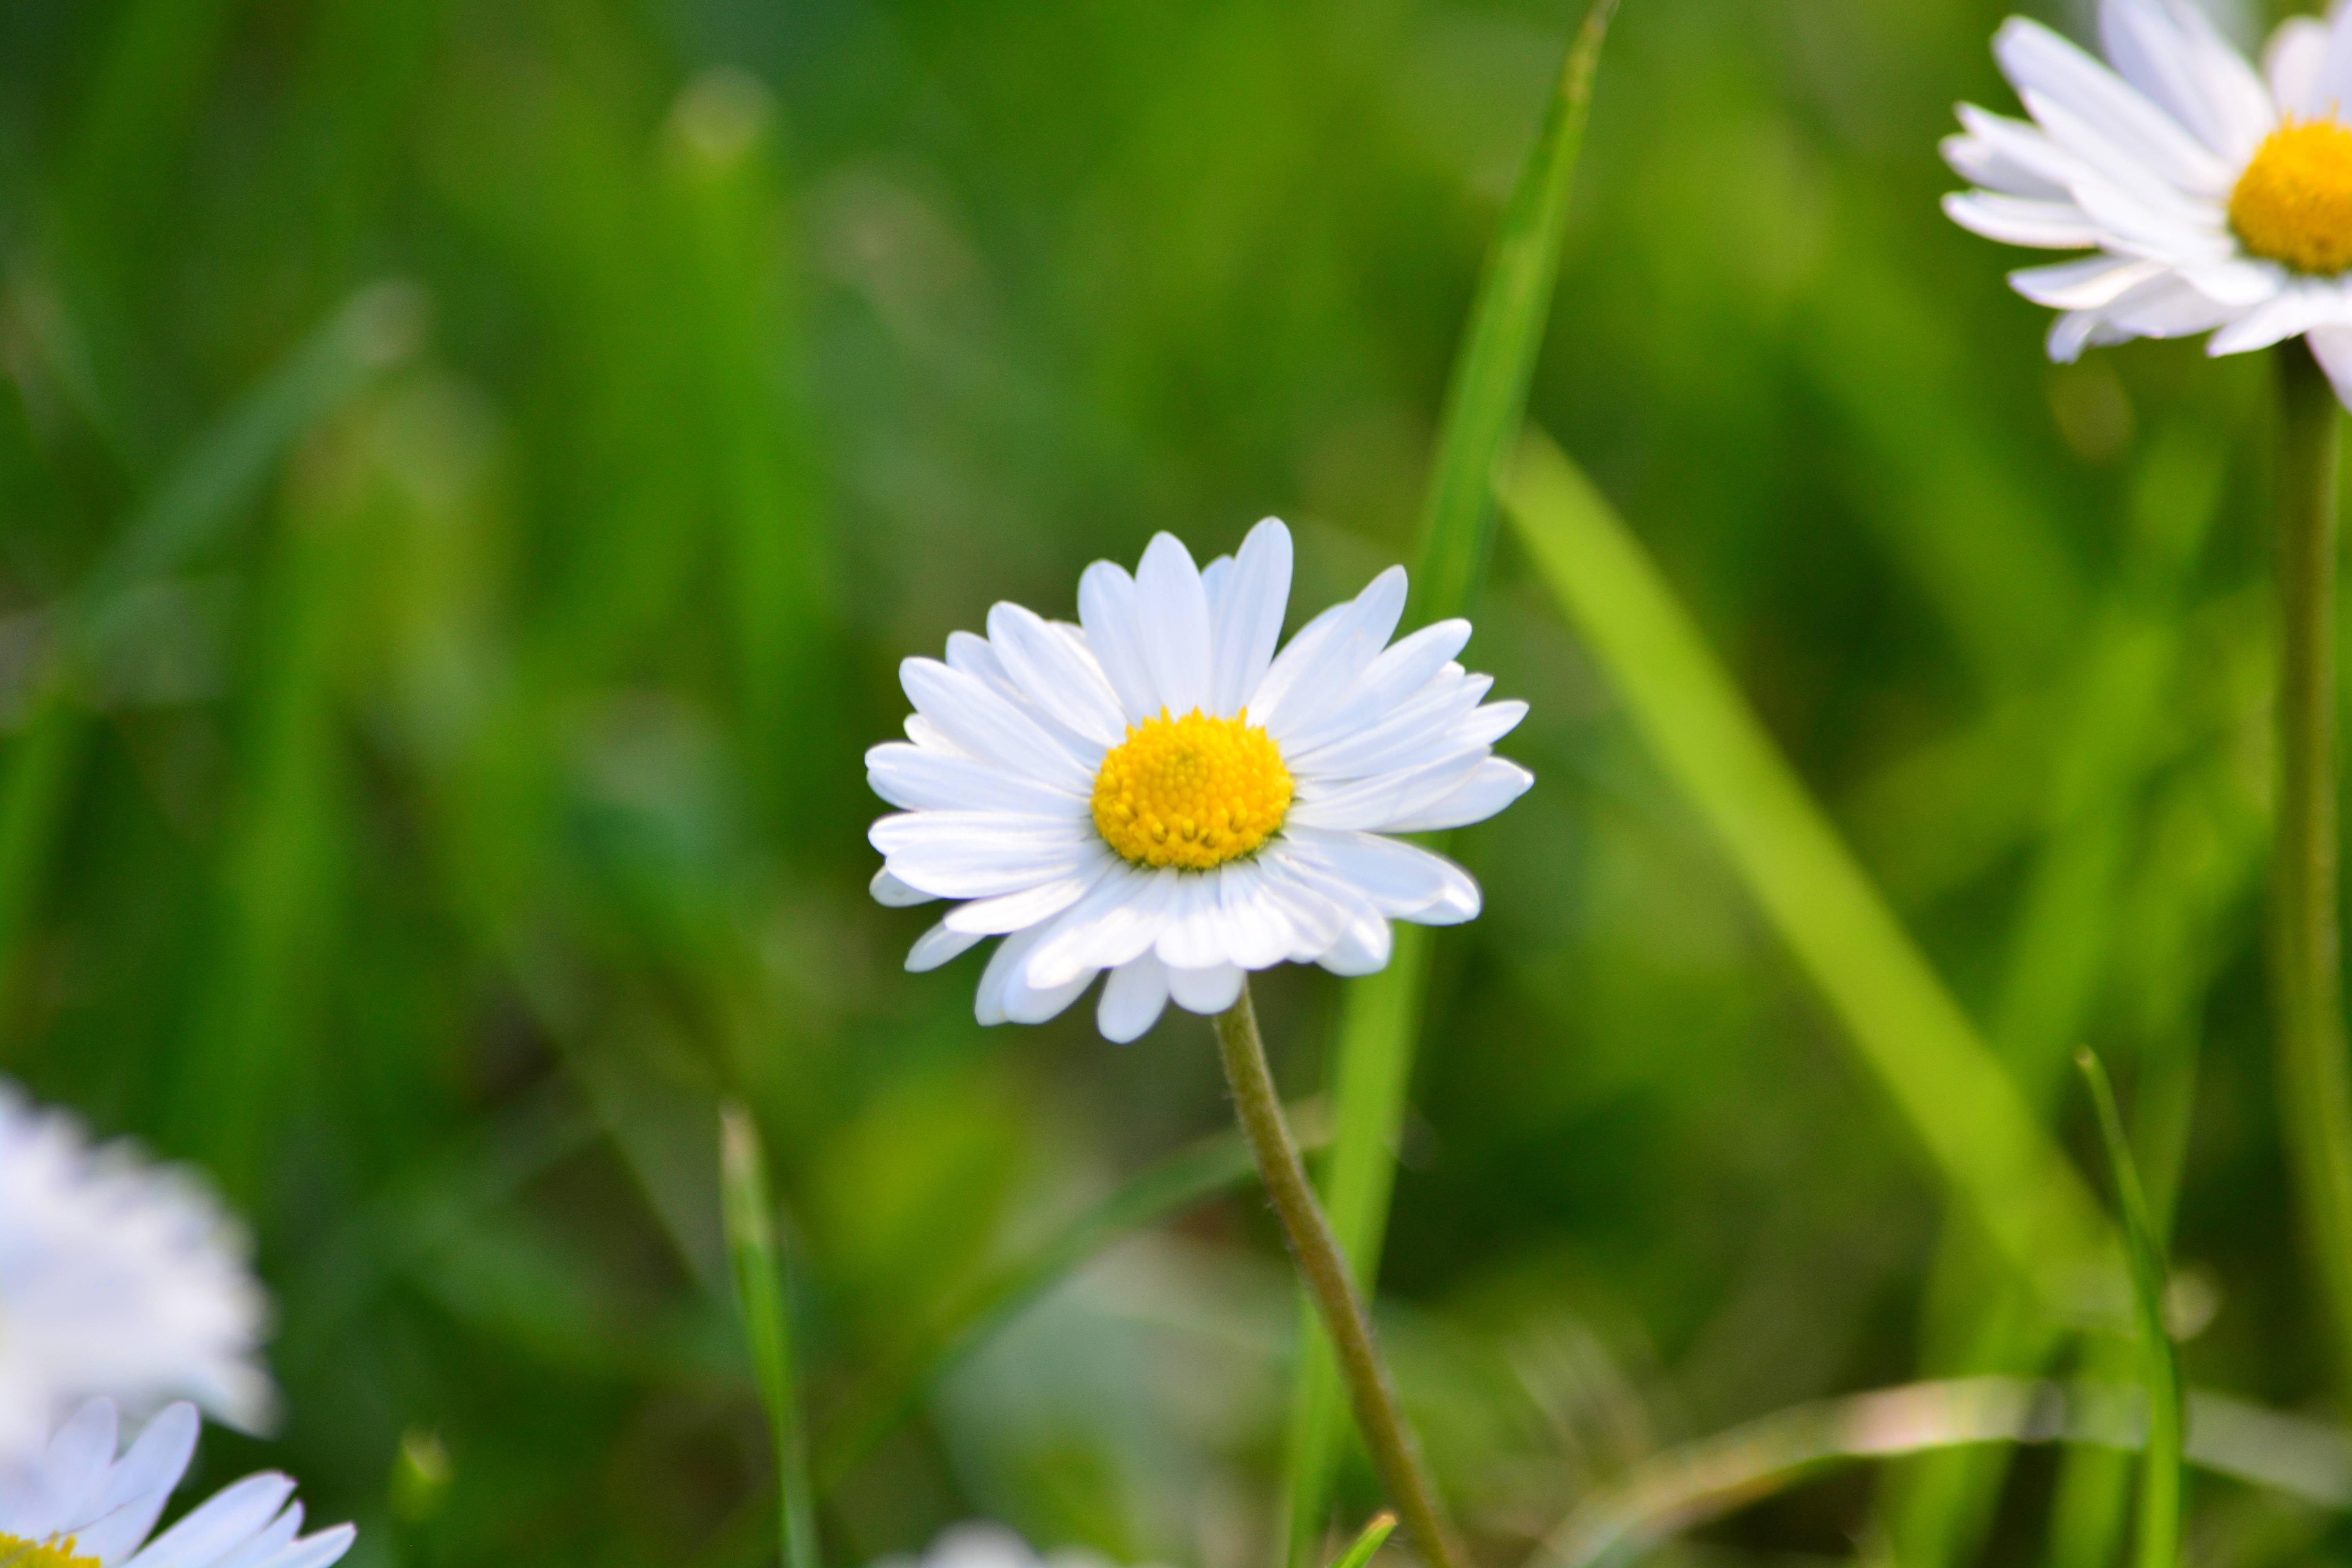
nature, grass, blossom, plant, white, field, meadow, flower, petal, daisy, spring, botany, flora, wildflower, close up, macro photography, flowering plant, daisy family, oxeye daisy, plant stem, land plant, chamaemelum nobile